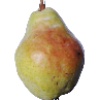
Label: Pear Williams 1